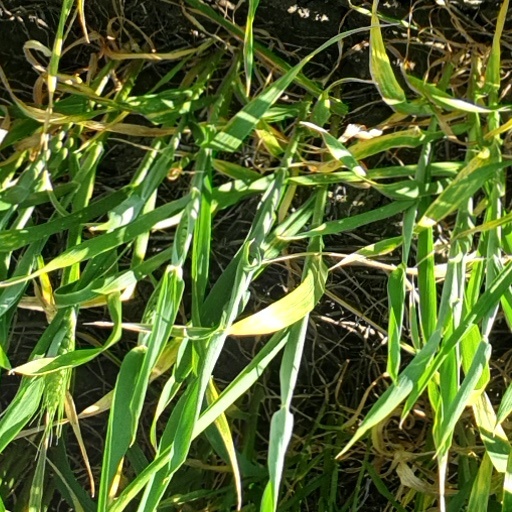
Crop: wheat